Creggs

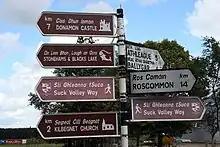
Signpost in Creggs

Creggs is a small village and townland in County Galway, Ireland. It is on the border with County Roscommon, on the R362 regional road between Glenamaddy and Roscommon town.